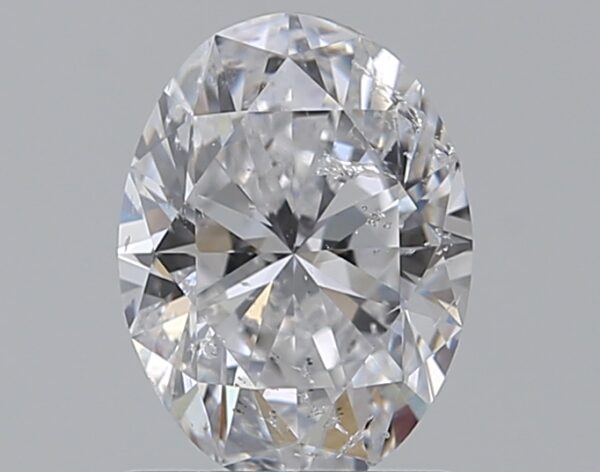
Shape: oval
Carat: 1
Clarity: SI2
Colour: D
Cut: EX
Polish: EX
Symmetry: EX
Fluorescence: N
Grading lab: IGI
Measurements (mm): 7.55 x 5.63 x 3.58